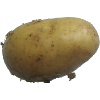
Label: Potato White 1